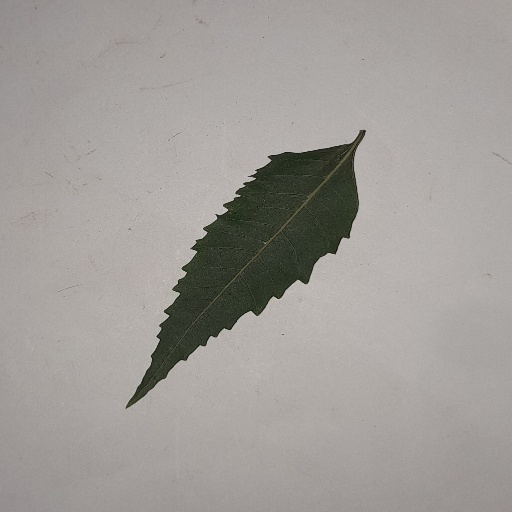
Species: Neem
Leaf condition: Healthy Leaf